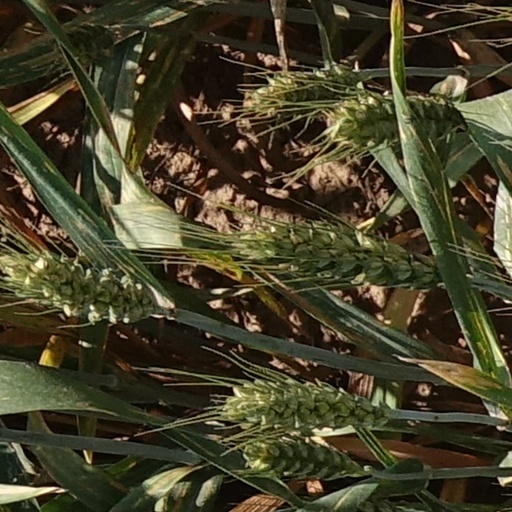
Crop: wheat